History of general anesthesia

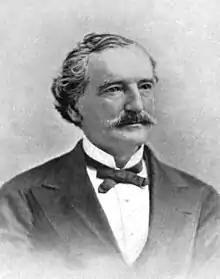
Gardner Quincy Colton, 19th-century American dentist

Joseph Priestley (1733–1804) was an English polymath who discovered nitrous oxide, nitric oxide, ammonia, hydrogen chloride, and (along with Carl Wilhelm Scheele and Antoine Lavoisier) oxygen. Beginning in 1775, Priestley published his research in "Experiments and Observations on Different Kinds of Air", a six-volume work. The recent discoveries about these and other gases stimulated a great deal of interest in the European scientific community. Thomas Beddoes (1760–1808) was an English philosopher, physician and teacher of medicine, and like his older colleague Priestley, was also a member of the Lunar Society of Birmingham. With an eye toward making further advances in this new science as well as offering treatment for diseases previously thought to be untreatable (such as asthma and tuberculosis), Beddoes founded the "Pneumatic Institution" for inhalation gas therapy in 1798 at Dowry Square in Clifton, Bristol. Beddoes employed chemist and physicist Humphry Davy (1778–1829) as superintendent of the institute, and engineer James Watt (1736–1819) to help manufacture the gases. Other members of the Lunar Society such as Erasmus Darwin and Josiah Wedgwood were also actively involved with the institute.